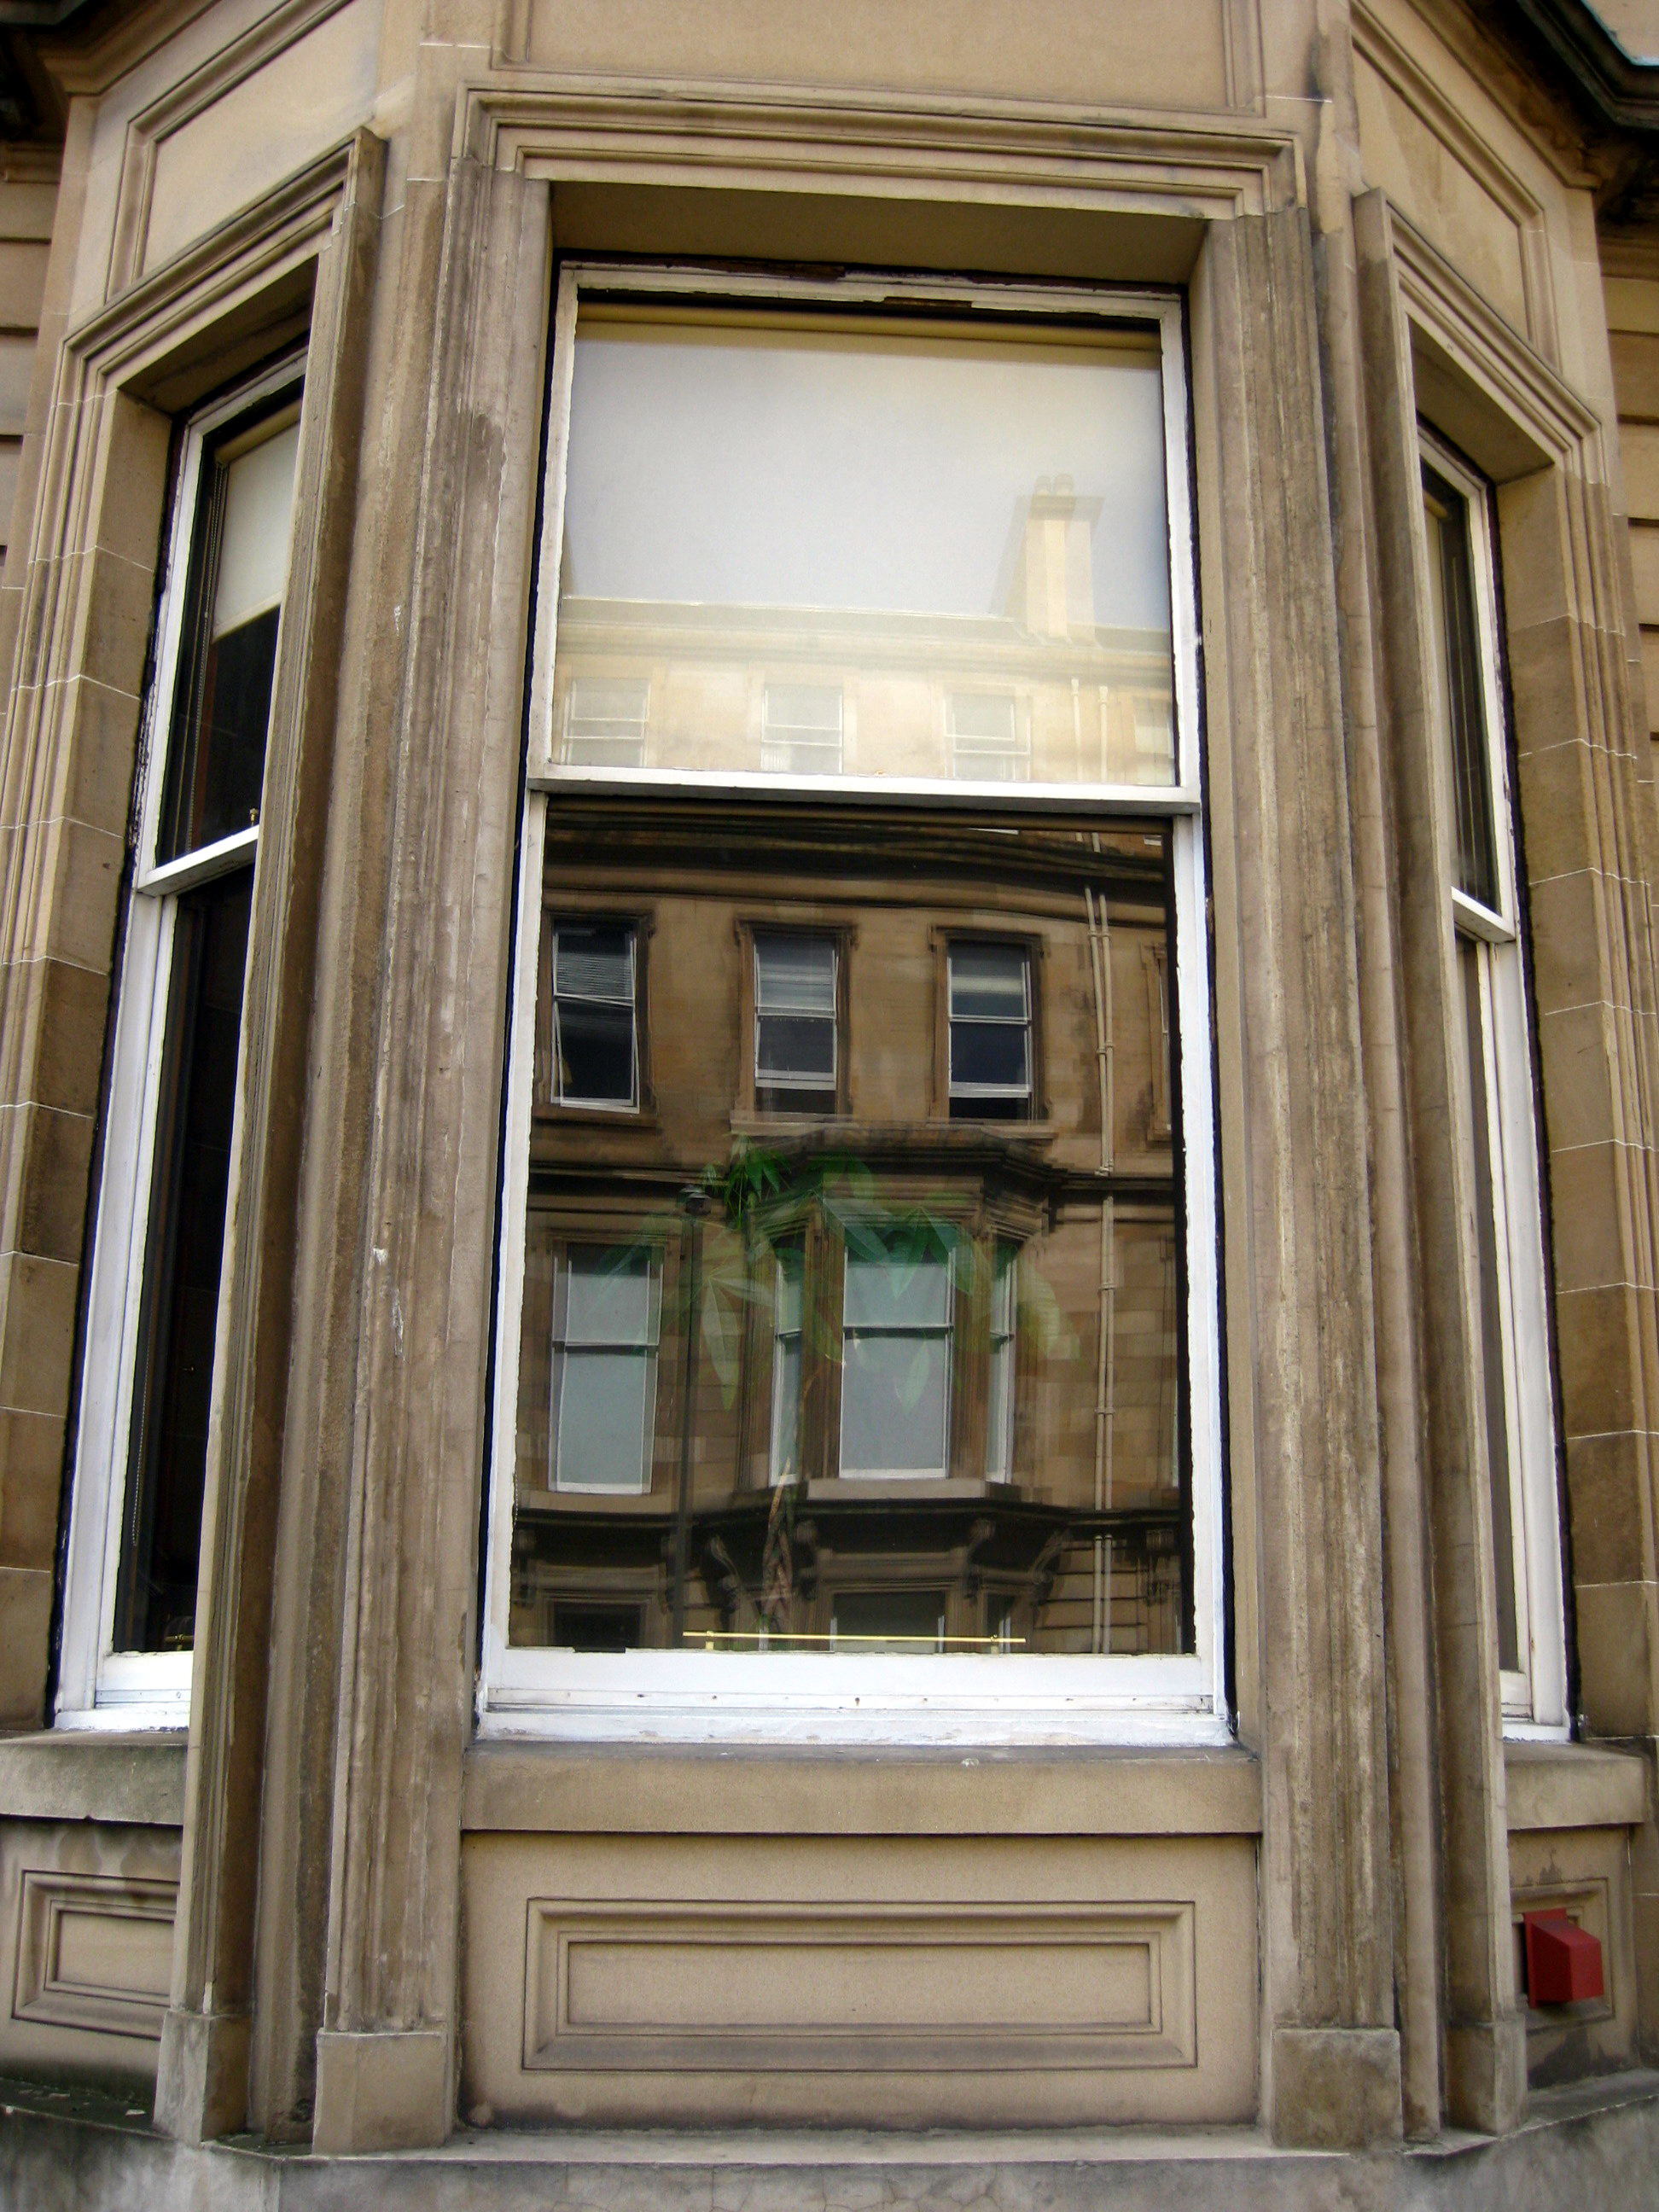
architecture, wood, house, window, city, home, europe, column, facade, door, interior design, uk, creativecommons, cc0, publicdomain, mirror, nocopyright, reflections, 2d, carloszgz, original, cmstoolsphotoring, freeculturalworks, openlicense, freepictures, miroir, espejo, reflejos, reflet, reflets, glace, europa, greatbritain, britishisles, unitedkingdom, reinounido, royaumeuni, grandebretagne, copyleft, norightsreserved, british, isles, scotland, edinburgh, escocia, ecosse, edimburgo, window covering, sash window